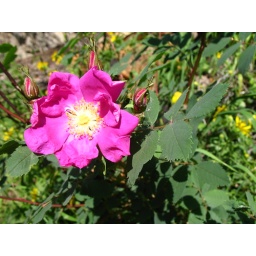
The flowers on the other side of the mountain were seriously HUGE. This was probably 3-4 inches in diameter